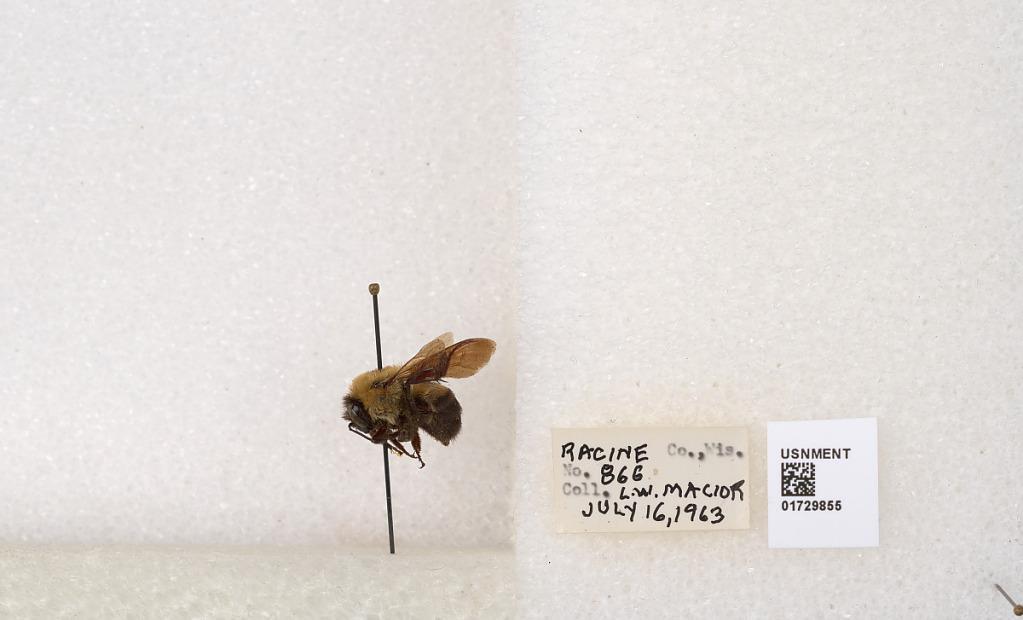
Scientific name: Bombus (Separatobombus) griseocollis (De Geer)
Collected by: L. Macior
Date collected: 1963-7-16
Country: United States
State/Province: Wisconsin
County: Racine
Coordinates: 42.7299, -87.8123